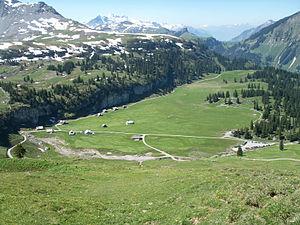
Älggi-Alp est une prairie marquant le centre géographique de la Suisse.